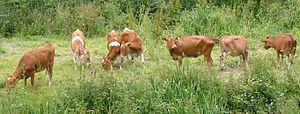
La guernesey est une race bovine britannique.
Le rameau celtique correspond à un ensemble de races bovines issues de régions d'Europe du Nord-ouest fortement influencées par la culture celte. Philippe Dubois nomme ce rameau irlando-breton.